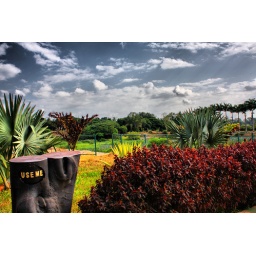
Use me .. sky and tree in India